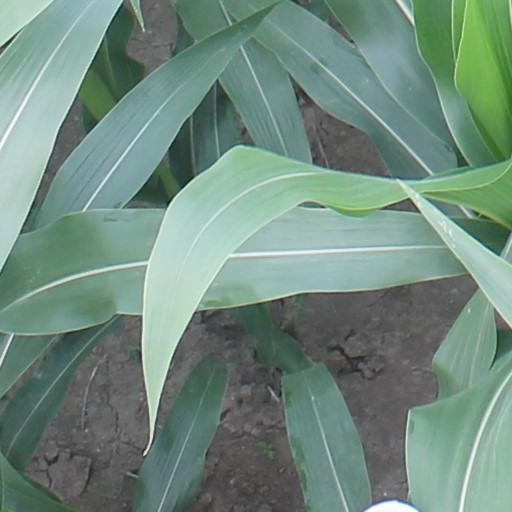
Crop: maize; corn